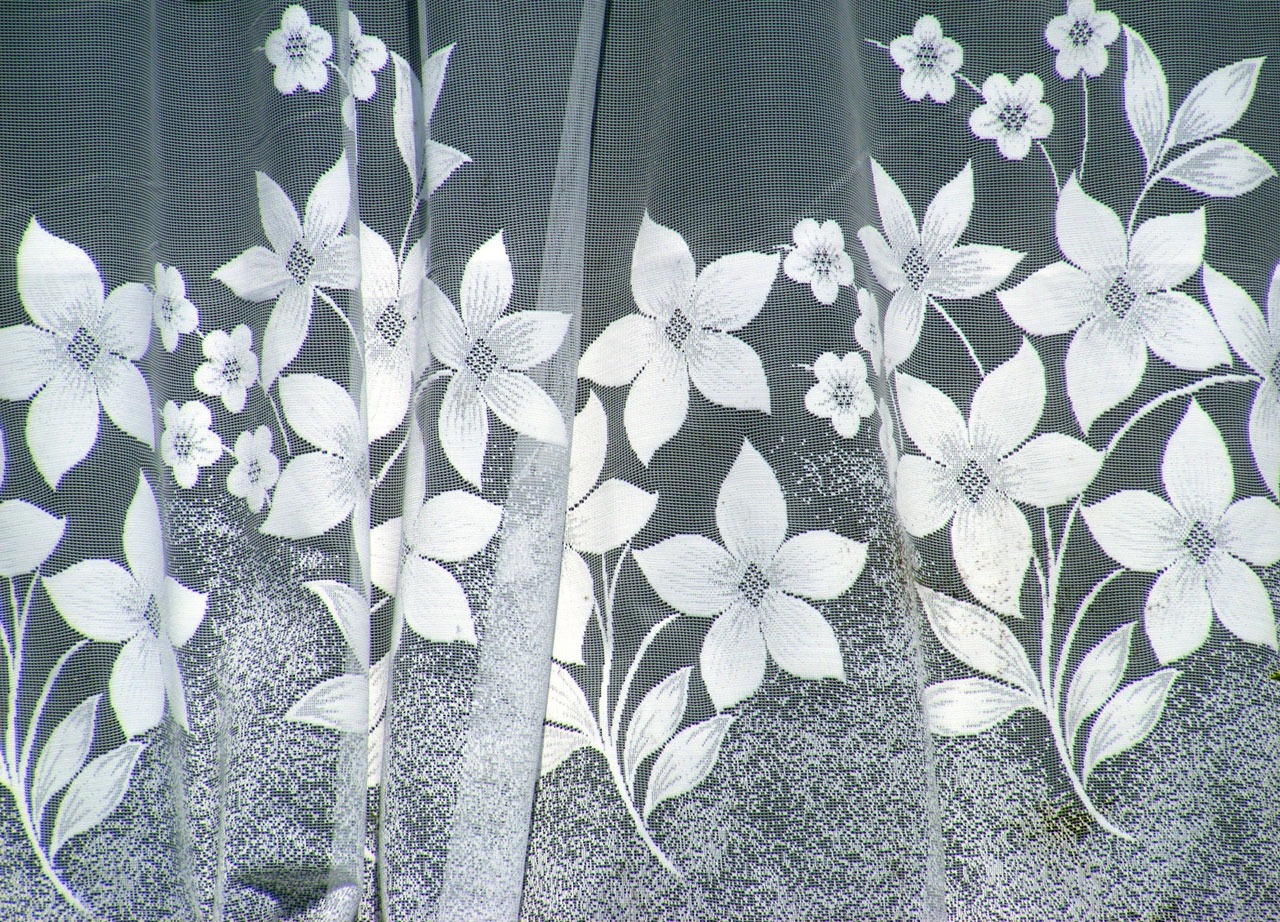
white, flora, black and white, flower, botany, plant, leaf, petal, art, pattern, textile, monochrome photography, branch, material